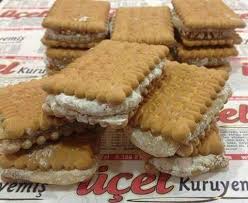
Yemek: lokum